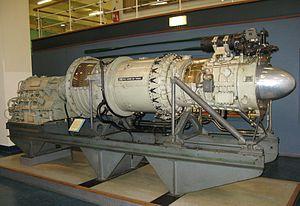
Un turbomoteur est une machine tournante thermodynamique appartenant à la famille des moteurs à combustion interne.
La Metropolitan-Vickers, est une entreprise britannique d'ingénierie électrique du milieu du XXᵉ siècle, connue à l'origine sous le nom de British Westinghouse. Très diversifiée, elle était particulièrement réputée pour ses équipements électriques industriels mais aussi ses générateurs, ses turbines à vapeur, ses appareillages électriques et ses transformateurs. Metrovick a une place importante dans l'histoire en tant que premier fabricant d'un ordinateur à transistor, le Metrovick 950, et du premier moteur à réaction à compression axiale britannique, le Metrovick F.2. Leur usine à Trafford Park, à Manchester, a été pendant la majeure partie du XXᵉ siècle l'une des plus grandes usines du genre du monde.